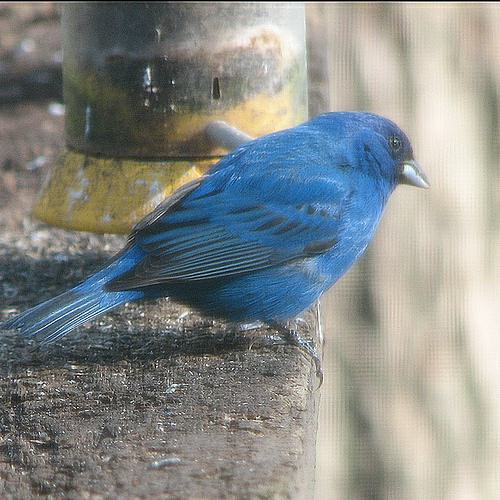
A photo of a indigo bunting